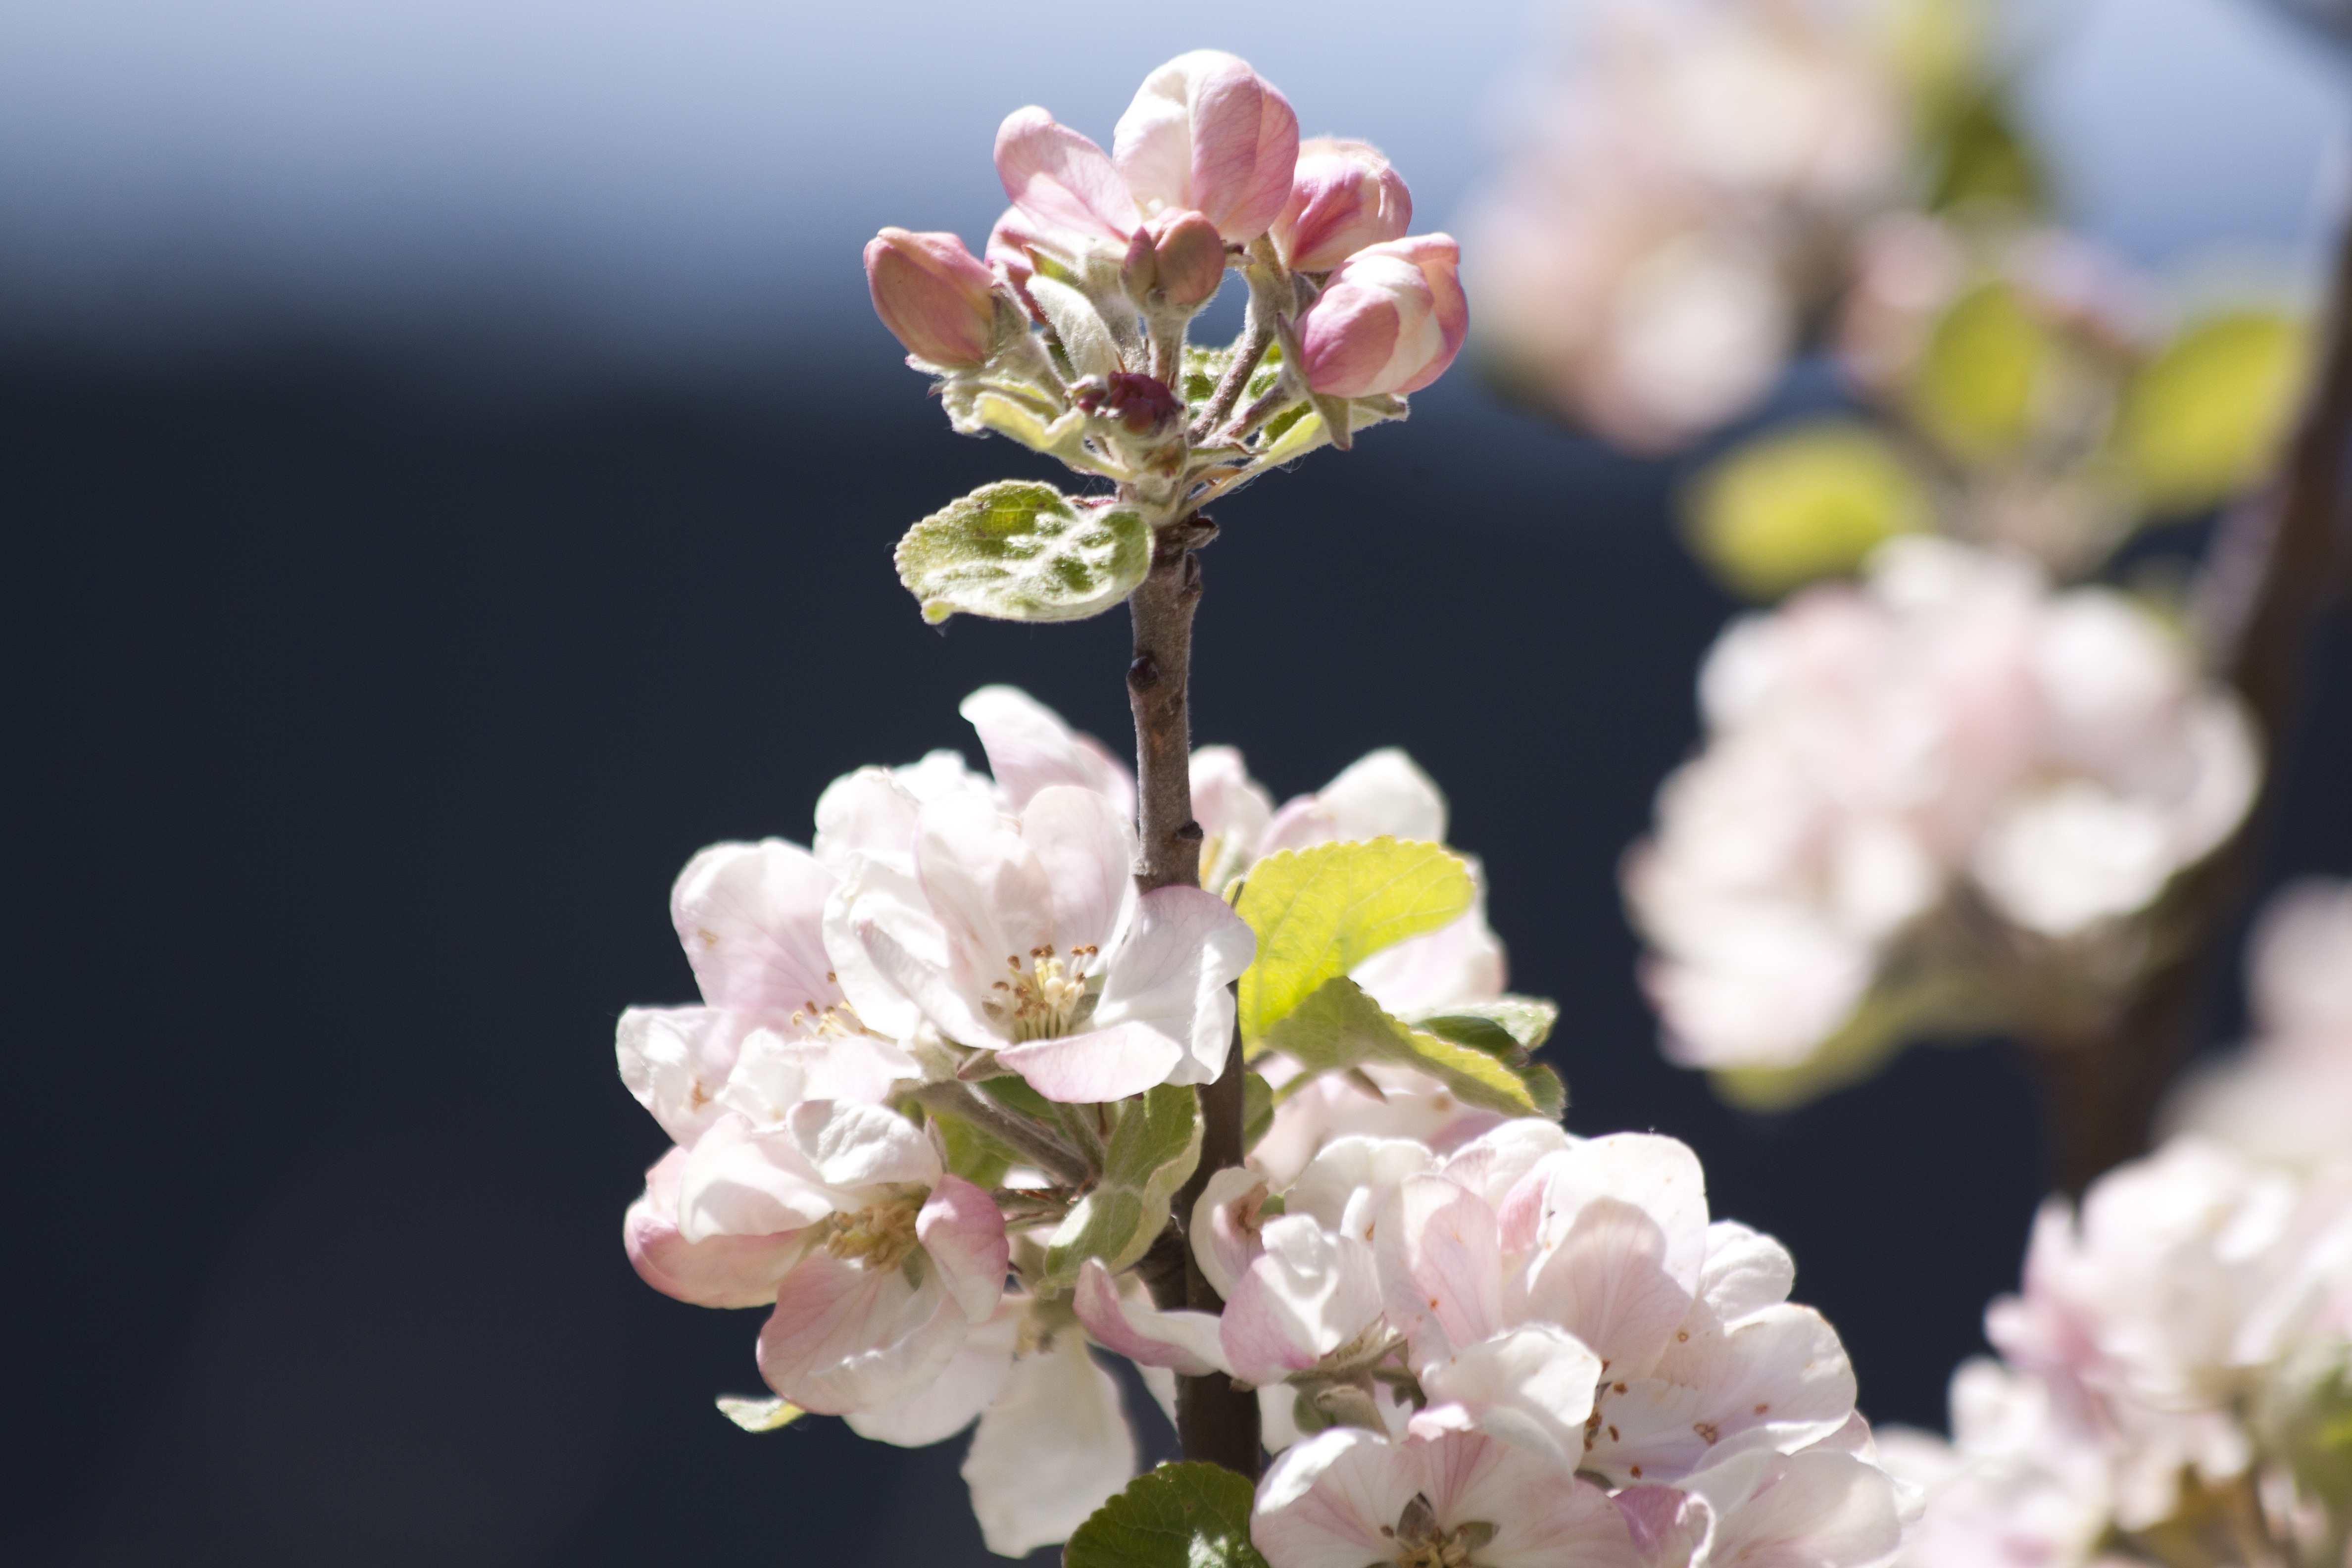
tree, nature, branch, blossom, plant, white, flower, petal, bloom, spring, produce, botany, pink, flora, sprout, wildflower, flowers, one, shrub, smell, lilac, horticulture, floristry, awakening, macro photography, apple blossom, flowering plant, lenz, the four seasons, land plant